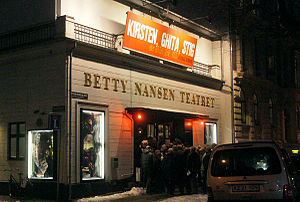
Iben Hjejle / Karriere / 1992 – 2002
Betty Nansen Teatret, hvor Iben Hjejle havde sin første teaterrolle i 1995.
Betty Nansen Teatret - Teater på Frederiksberg Alle 57 i København
Iben Hjejle er en dansk skuespillerinde. Hun har medvirket i en række store danske filmsuccesser, såsom Mifunes sidste sang, Blinkende lygter, Gamle mænd i nye biler, INKA$$O og senest i Klovn - The Movie. Ligeledes i tv-serier som blandt andet Langt fra Las Vegas, Klovn, Anna Pihl og Dicte.